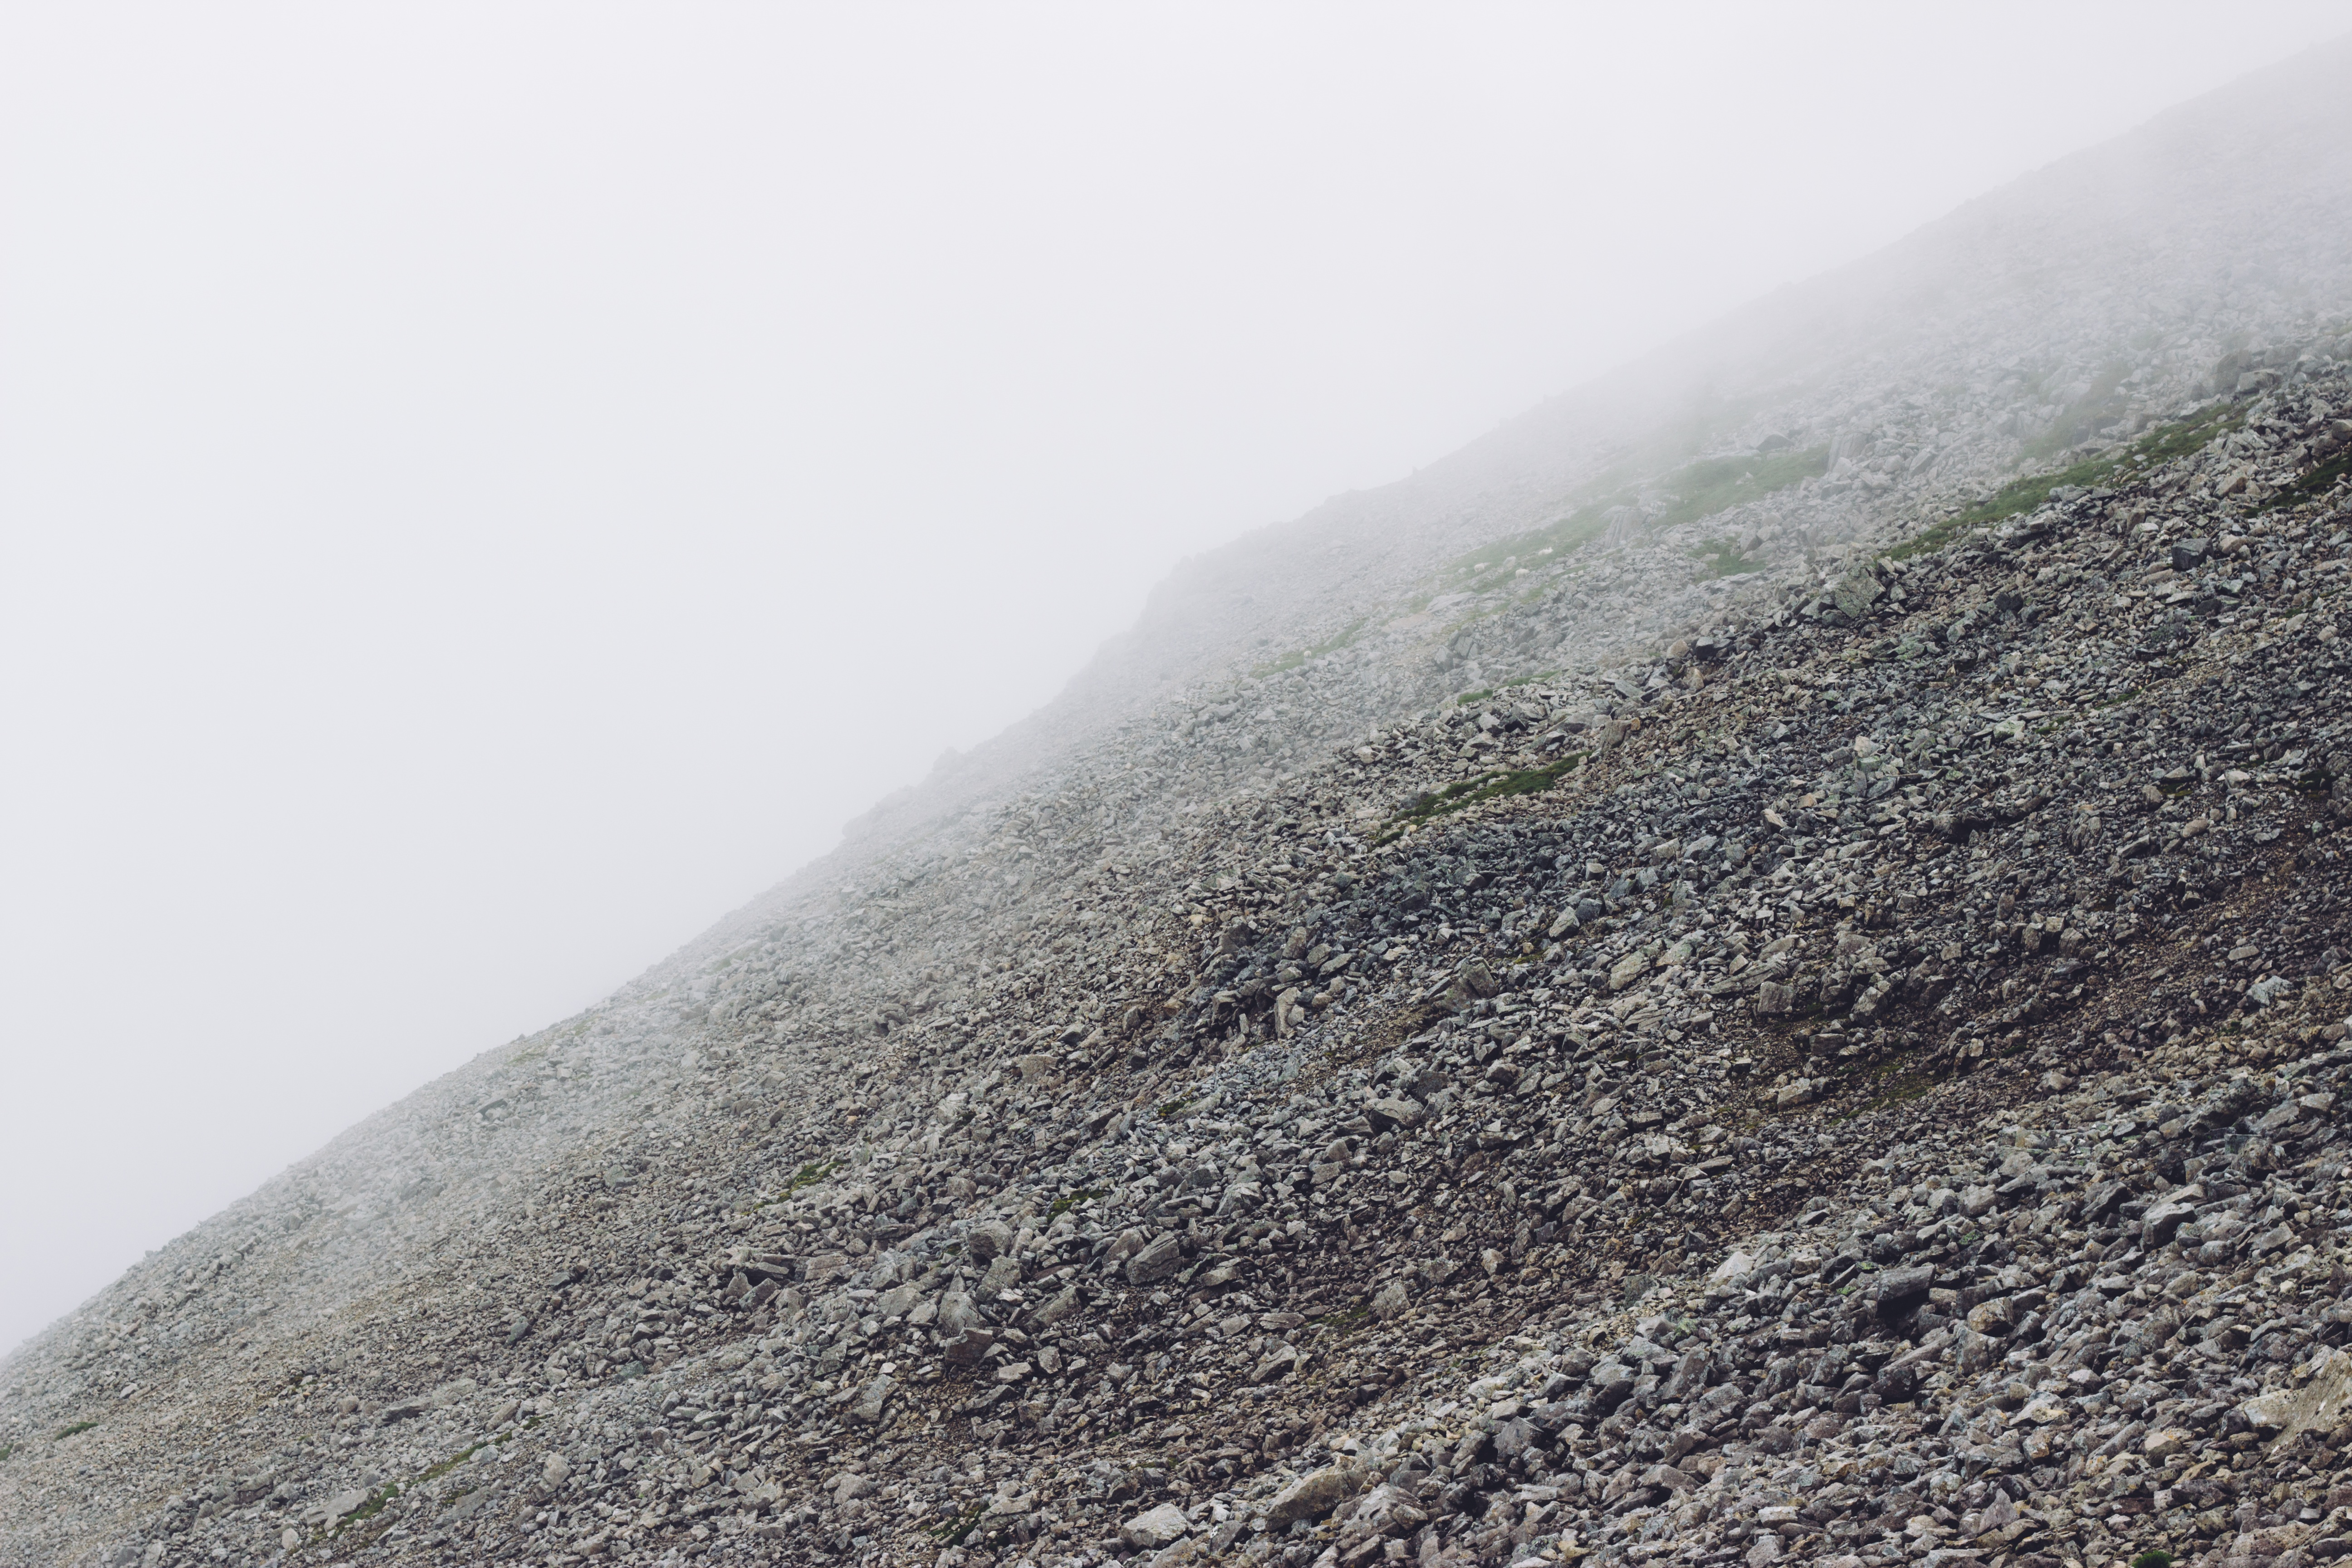
sea, rock, mountain, snow, fog, mist, hill, weather, terrain, ridge, summit, geology, atmospheric phenomenon, mountainous landforms, geological phenomenon